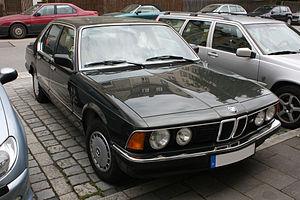
La BMW Série 7 est un modèle d'automobile conçu par le constructeur allemand BMW. Cette série constitue le haut de gamme de la marque, représentant ce que BMW fait de mieux en matière de confort, mécanique et technologie. Six générations se succèdent. La première nommée E23 est sortie en 1977, puis la E32 sortie en 1986, la E38 en 1994, la E65 en 2001, la F01 en 2008 et l'actuelle G11 en 2015.